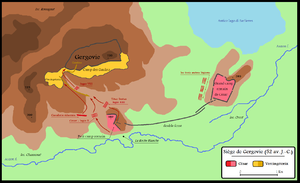
La guerre des Gaules est une série de campagnes militaires menées par le proconsul romain Jules César contre plusieurs tribus gauloises. La guerre de Rome contre ces tribus dure de 58 à 51-50 av. J.-C., et aboutit à la décisive bataille d'Alésia en 52 av. J.-C., qui mène à l'expansion de la République romaine sur l'ensemble de la Gaule.
Le siège de Gergovie, en 52 av. J.-C., est une des batailles principales de la Guerre des Gaules. Elle vit les forces gauloises rassemblées sous la conduite de Vercingétorix repousser victorieusement les assauts des légions romaines de Jules César, qui assiégeaient l'oppidum de Gergovie, à proximité de la cité arverne de Nemossos.